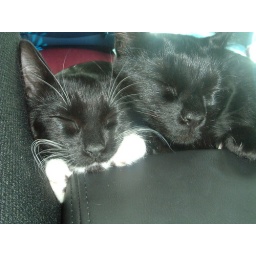
our cats sleeping in the car